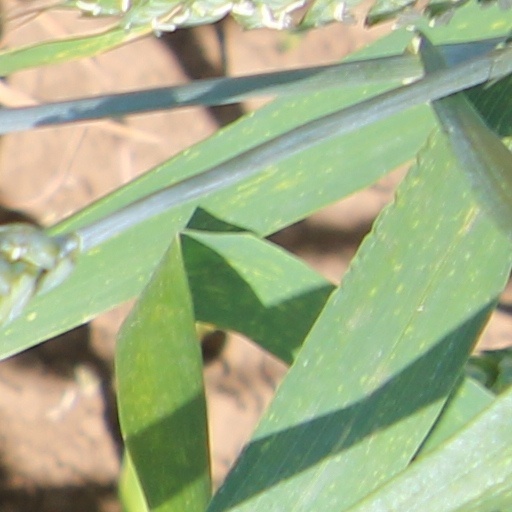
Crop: wheat